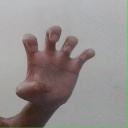
अक्षर: झ